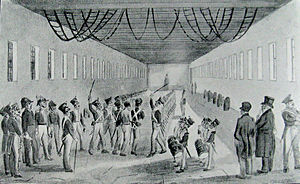
Spidsrod
Spidsrodsløben i Gothersgades Eksercerhus i København. En barbarisk militær afstraffelse, der først afskaffedes i det 19. århundrede. For at dæmpe det ulykkelige offers skrig rørtes trommer under straffens fuldbyrdelse. Tegning af P.C. Klæstrup.
Spidsrodsløben i Gothersgades Eksercerhus i København. En barbarisk militær afstraffelse der først afskaffedes i det 19. aarhundrede. For at dæmpe det ulykkelige offers skrig rørtes trommer under Straffens Fuldbyrdelse
Spidsrod er en militær pryglestraf. Delinkventen går med bar overkrop og bundet på hænderne trukket af to soldater mellem to rækker menige soldater, der prygler ham med hasselkæppe. Bag hver række soldater står officerer, der prygler de soldater, der ikke prygler delinkventen.